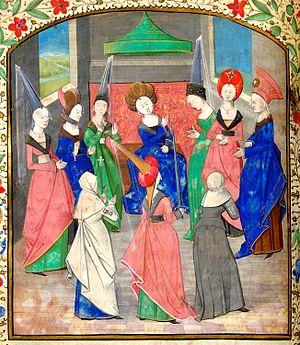
Maître du Hiéron, British Library, Ms. Arundel 71, f.39v détail. Ce folio au début du livre 3 présente les trois états (église, noblesse, et travail) en débat devant théologie, logique, arithmétique, géométrie et musique.
Le Maître du Hiéron est un enlumineur anonyme de la fin du XVᵉ siècle dont le nom de convention vient de sa contribution aux illustrations d'un petit livre de Xénophon intitulé Hiéron ou De la Tyrannie, dans une traduction française réalisée par Charles Soillot à partir de la version latine de Leonardo Bruni. On situe en général son activité à Bruges, sans qu’une preuve n’ait pu corroborer cette hypothèse. Il est présenté aussi comme disciple du Maître d'Antoine de Bourgogne et de Loyset Liédet.